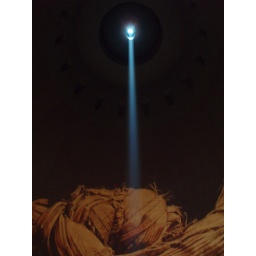
hole in the sky (not a black sabbath reference)